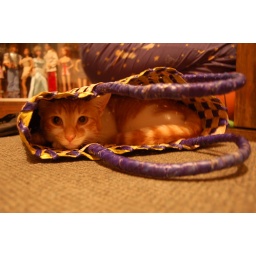
the cat in the bag 3